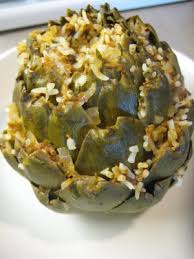
Yemek: enginar